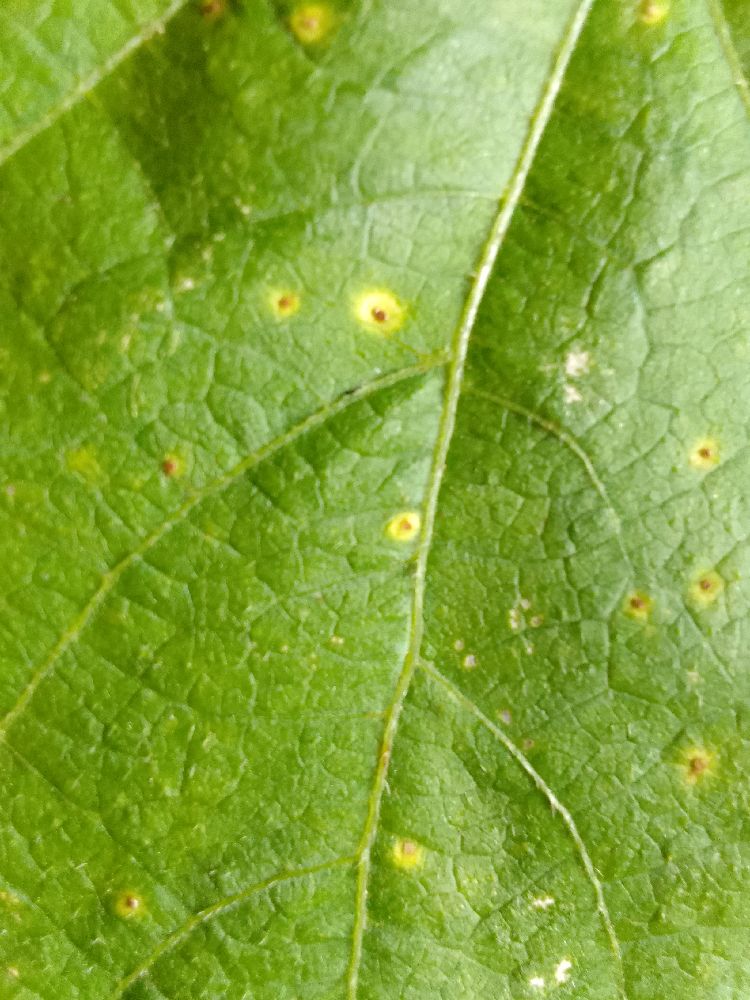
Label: rust